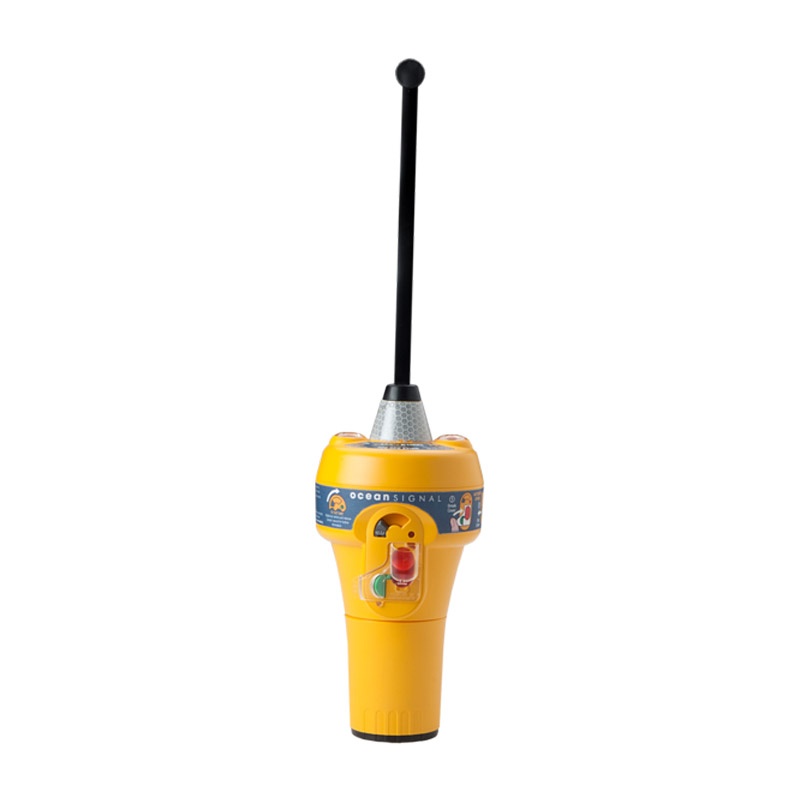
SafeSea E100/E100G
Brand: Yacht Gurus, inc
**NOT FOR SALE IN U.S.A. The SafeSea E100 & E100G EPIRBs have been designed and are engineered to meet the needs of all commercial, fishing, and offshore recreational vessels Choice of GPS and non-GPS models E100G EPIRB incorporates a state of the art 50 channel GPS receiver for fast and accurate position acquisition Manual bracket, manual release housing, and float free housing options Extreme battery life even at low temperatures In excess of 96 hours of operation User-replaceable batteries with five-year replacement interval Intuitive operating controls protected from accidental activation Meets or exceeds all International standards Class 2 EPIRB (-20°C – +55°C) for general use Non-hazardous battery
Category: Vehicles & Parts > Vehicle Parts & Accessories > Vehicle Safety & Security > Watercraft Safety Equipment > Distress Beacons and EPIRBs